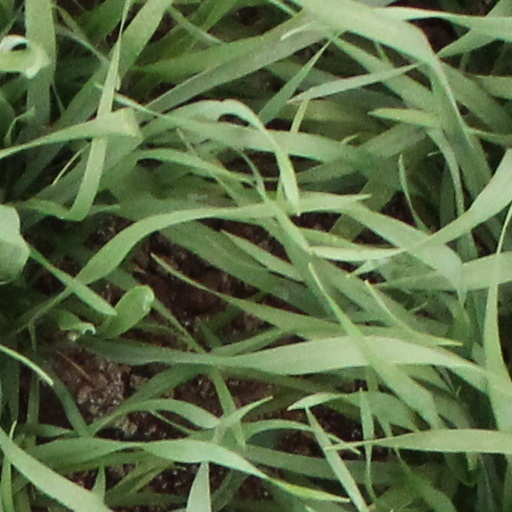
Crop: wheat